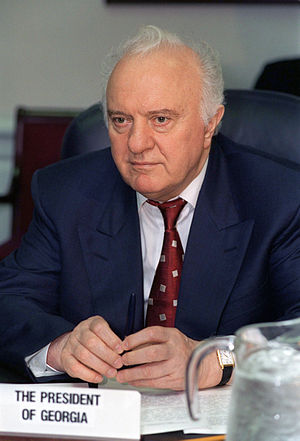
2014 / Dødsfald / Juli
Eduard Sjevardnadse
2014 begyndte på en onsdag. Påsken falder dette år den 20. april.